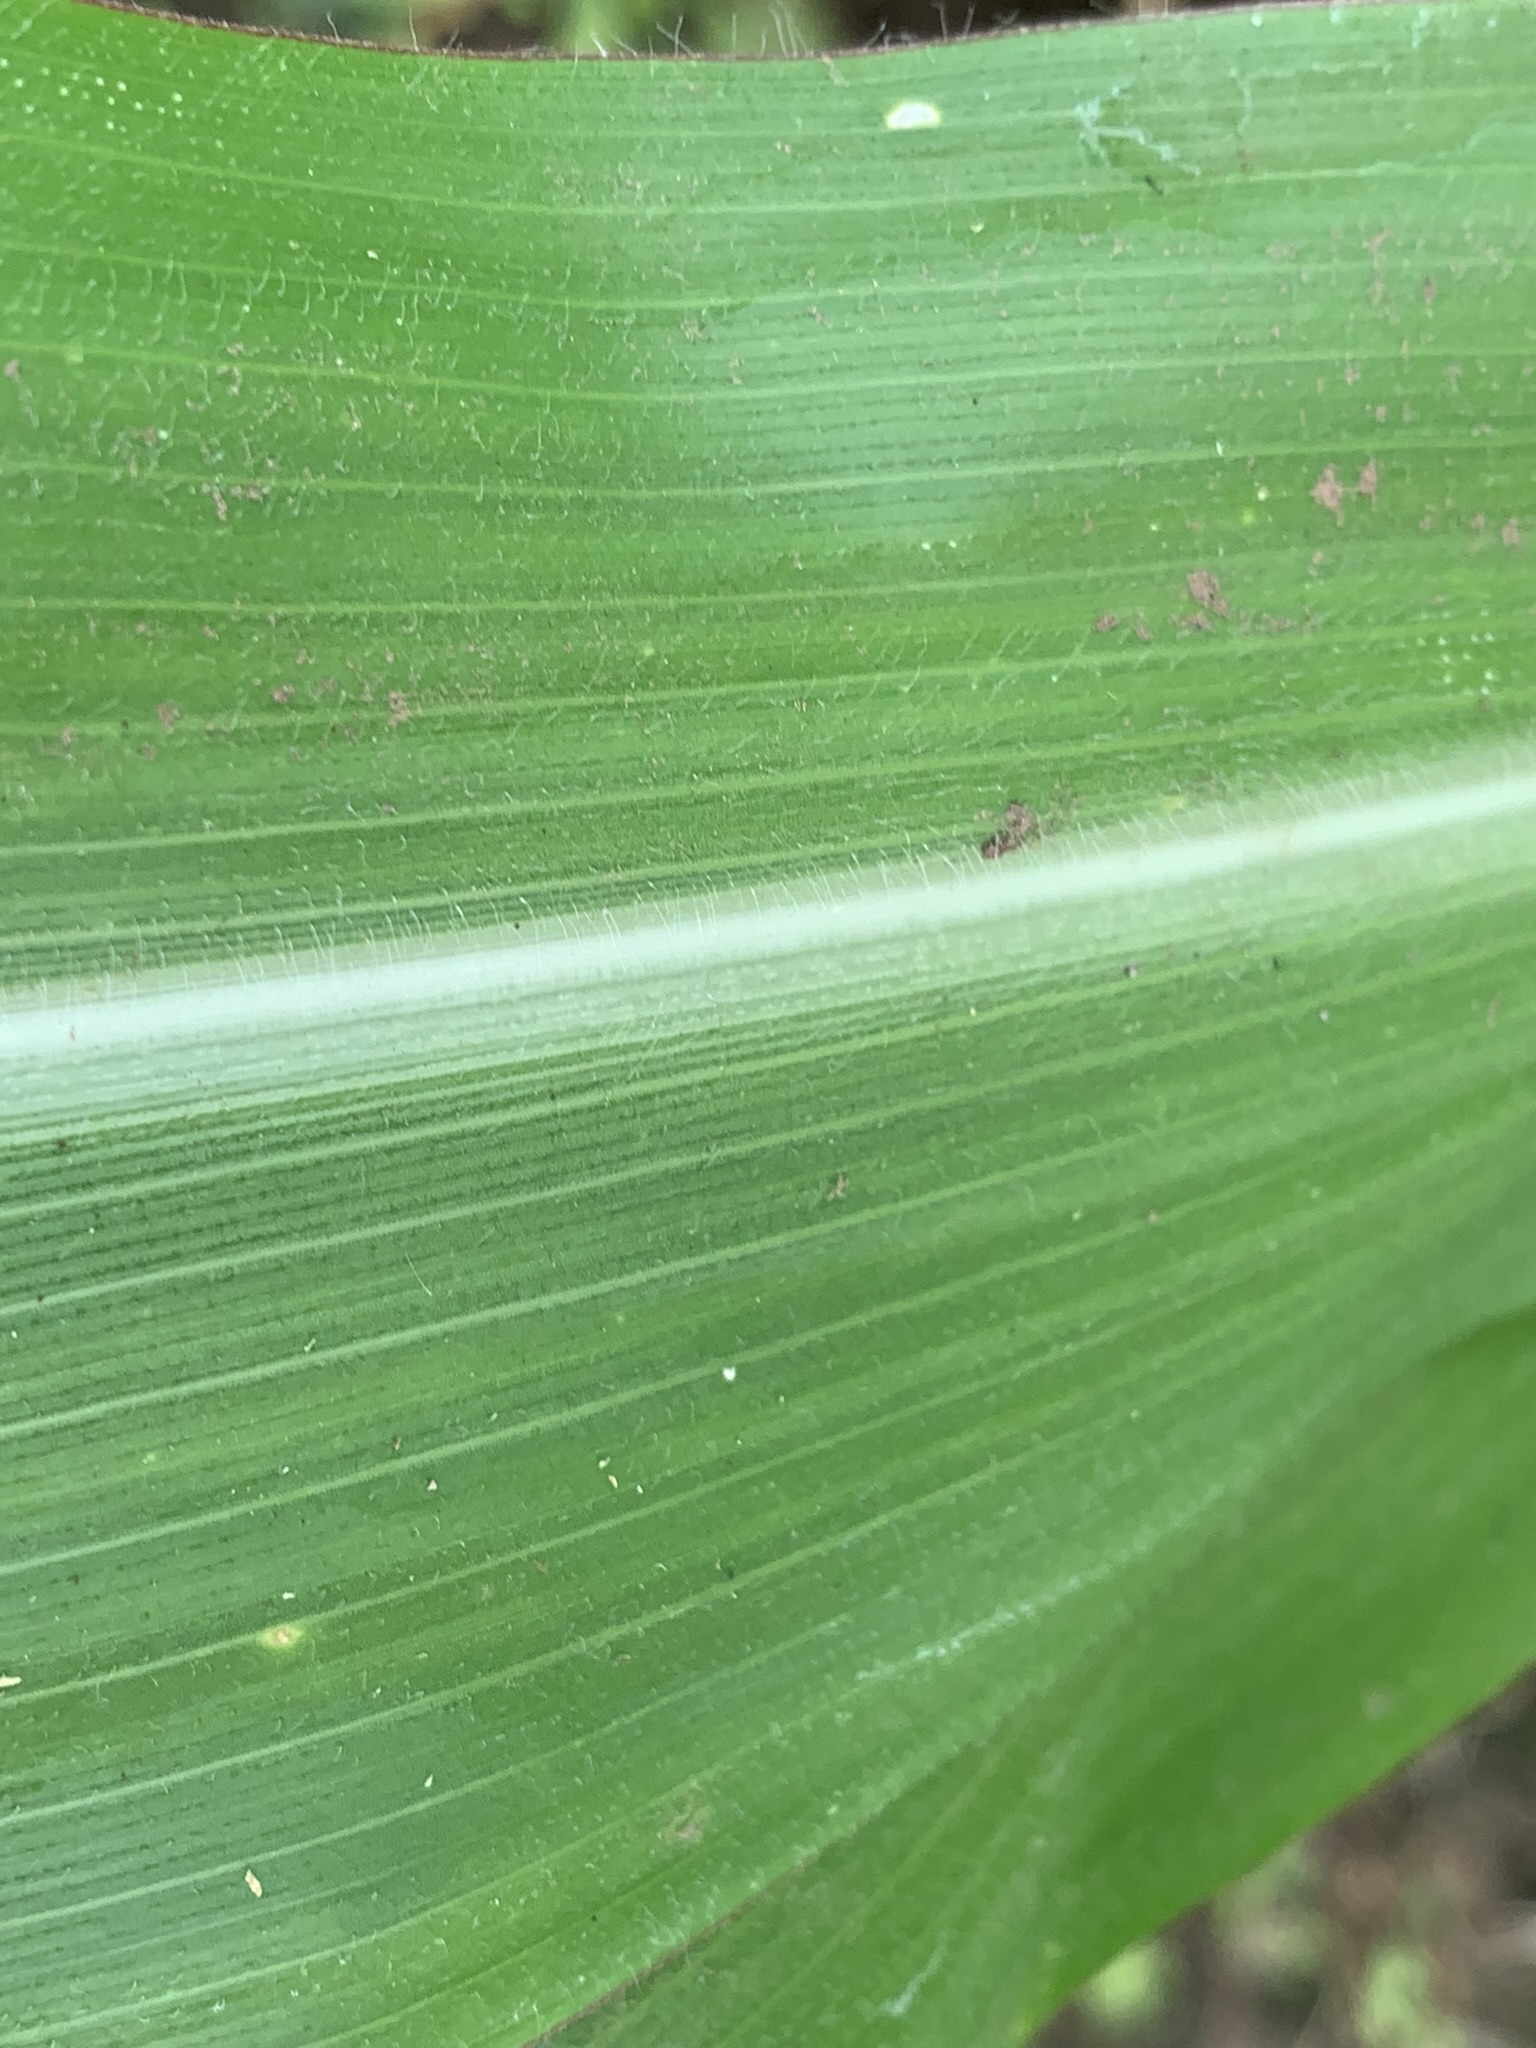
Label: Healthy